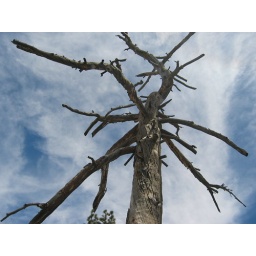
It's a tree against the sky